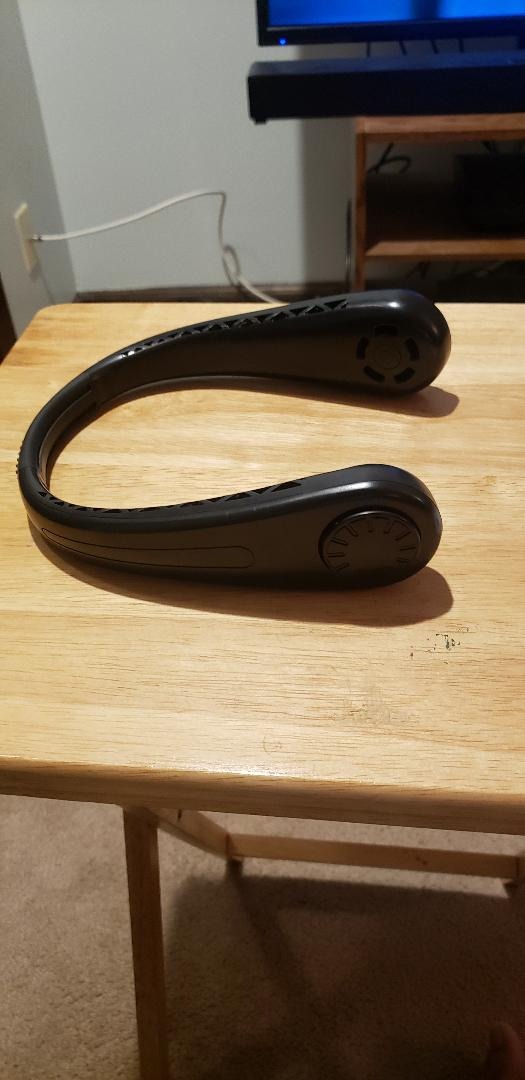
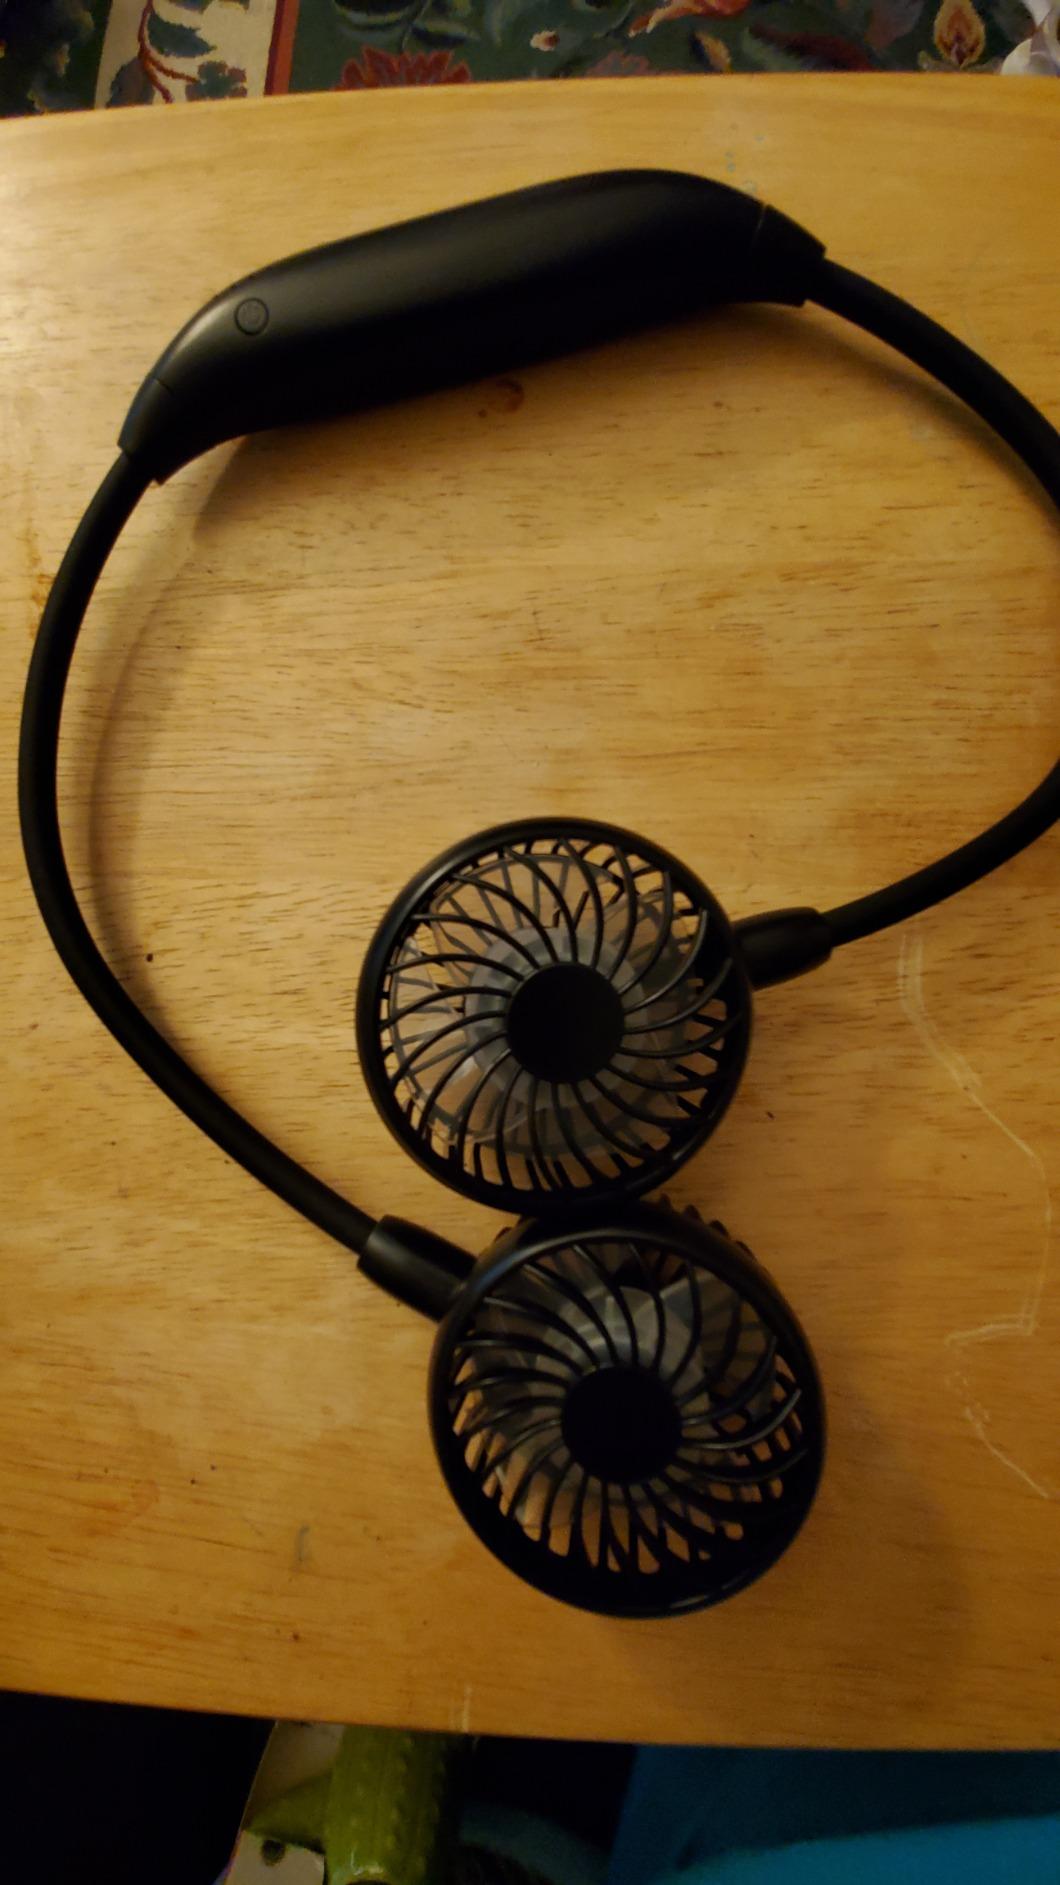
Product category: fan
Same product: no